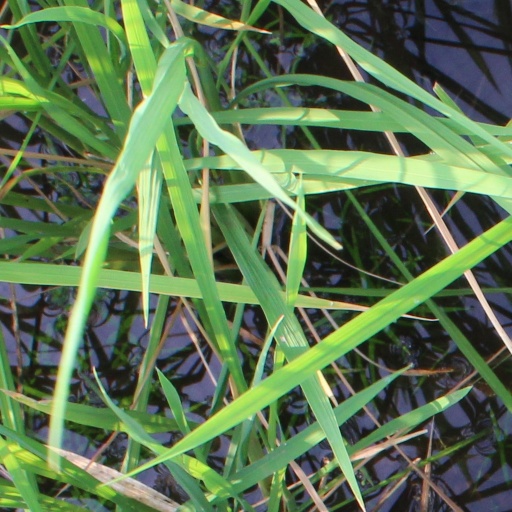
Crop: rice